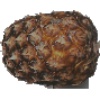
Label: Pineapple 1